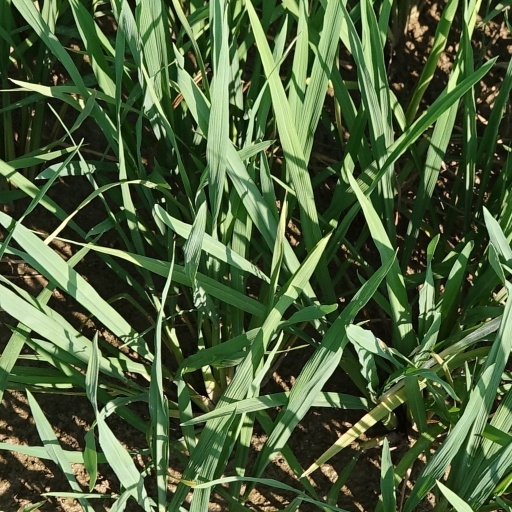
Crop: rice